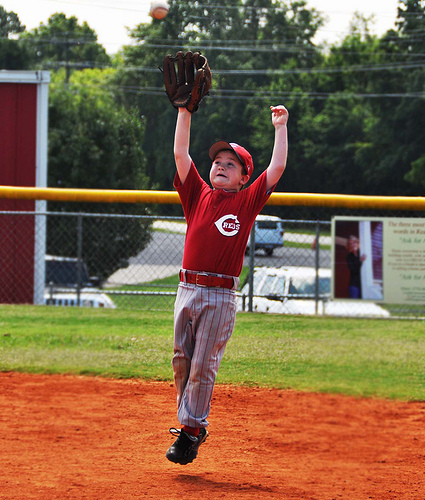
một cầu thủ bắt bóng đang vươn người để bắt bóng